Baby Queen

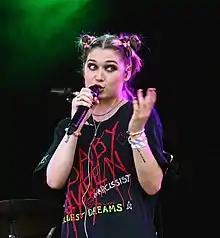
Latham performing in 2021

Arabella Latham (born 19 August 1997), known professionally as Baby Queen, is a South African singer based in London. Born and raised in Durban, South Africa, she moved to London at 18 to pursue a career in music and signed a recording contract with Polydor Records in 2020.